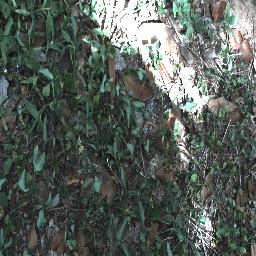
Label: negative